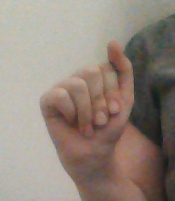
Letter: saad